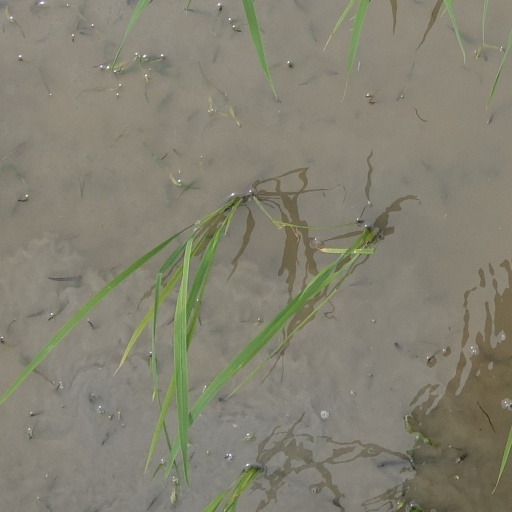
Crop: rice